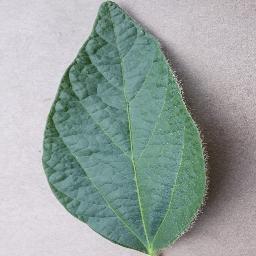
Label: Soybean___healthy